Vaccination policy of the United States

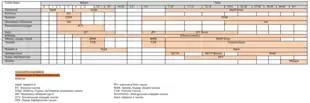
Vaccination Schedule 2015

Vaccination policy of the United States is the subset of U.S. federal health policy that deals with immunization against infectious disease. It is decided at various levels of the government, including the individual states. This policy has been developed over the approximately two centuries since the invention of vaccination with the purpose of eradicating disease from the U.S. population, or creating a herd immunity. Policies intended to encourage vaccination impact numerous areas of law, including regulation of vaccine safety, funding of vaccination programs, vaccine mandates, adverse event reporting requirements, and compensation for injuries asserted to be associated with vaccination.